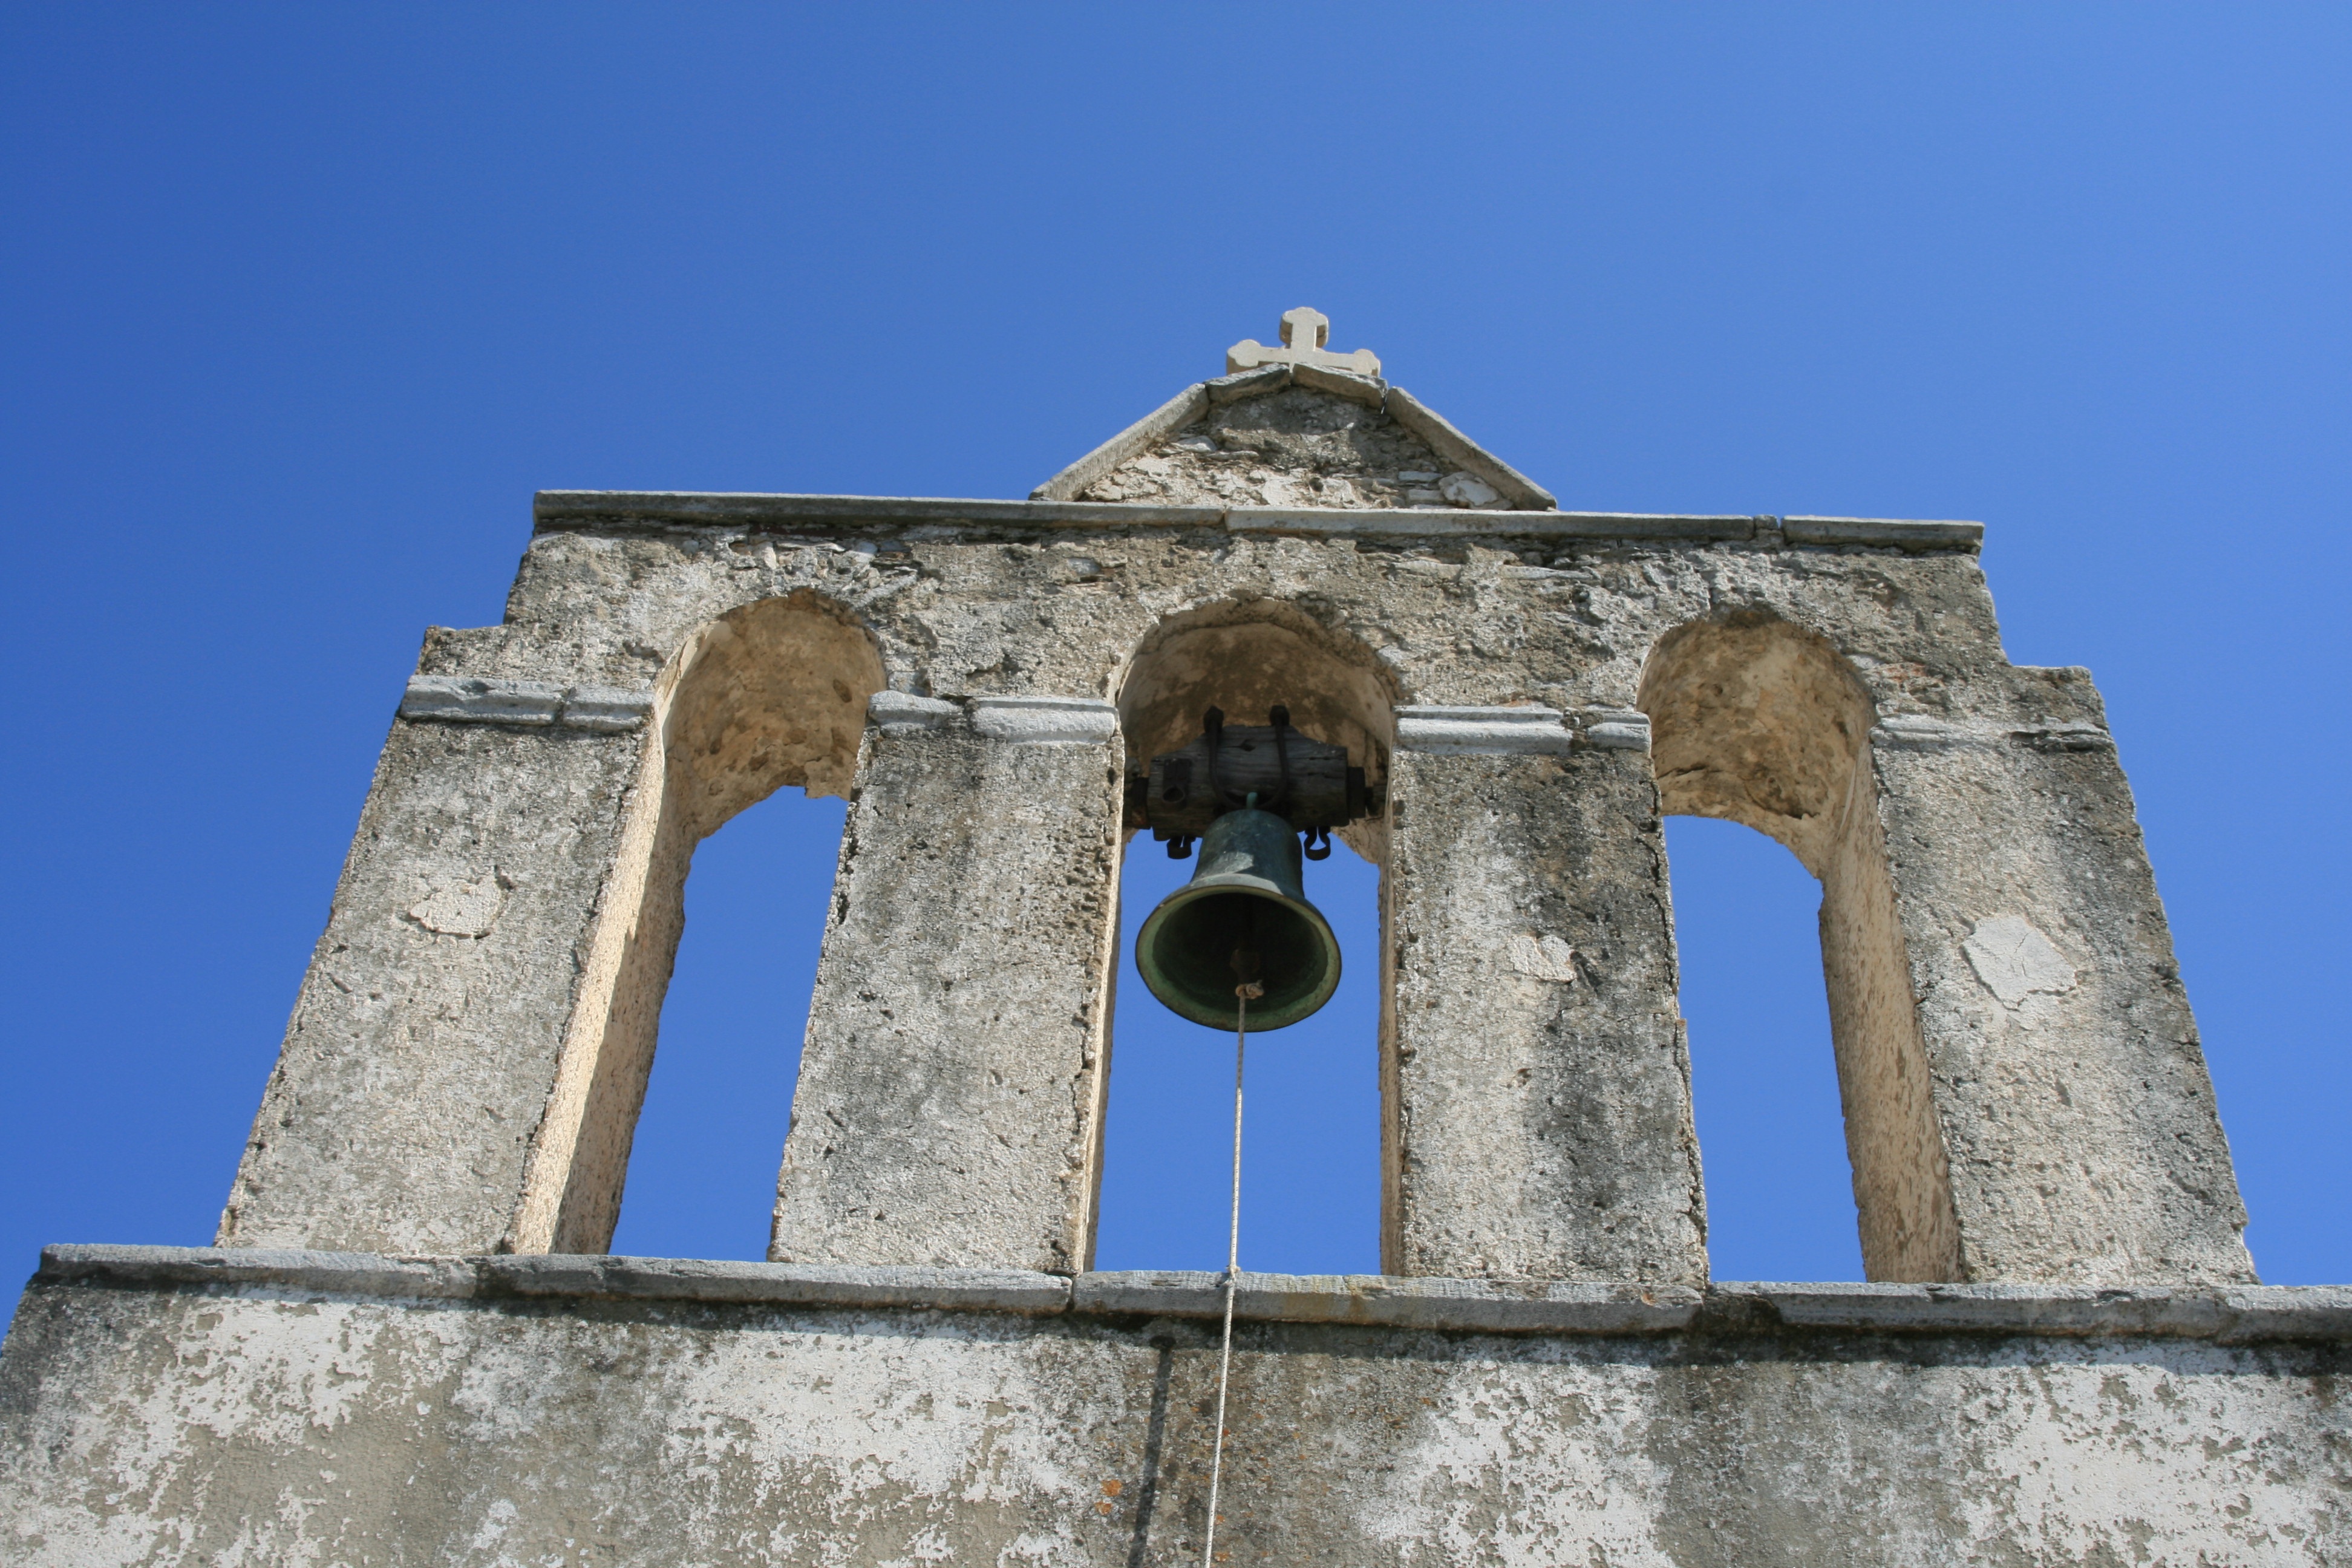
architecture, window, monument, tower, landmark, facade, blue, church, chapel, place of worship, bell tower, monastery, greece, paros, monuments, the old town, ancient history